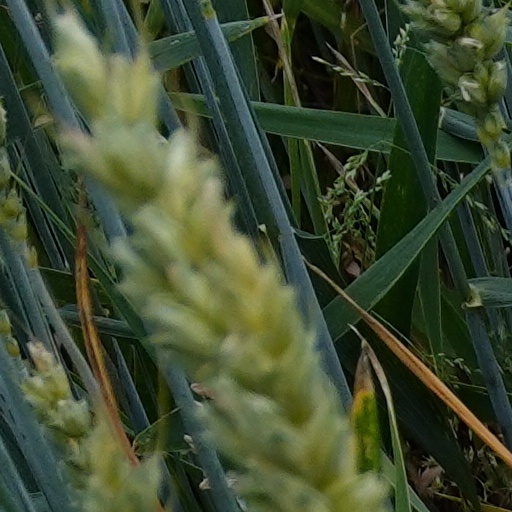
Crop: wheat